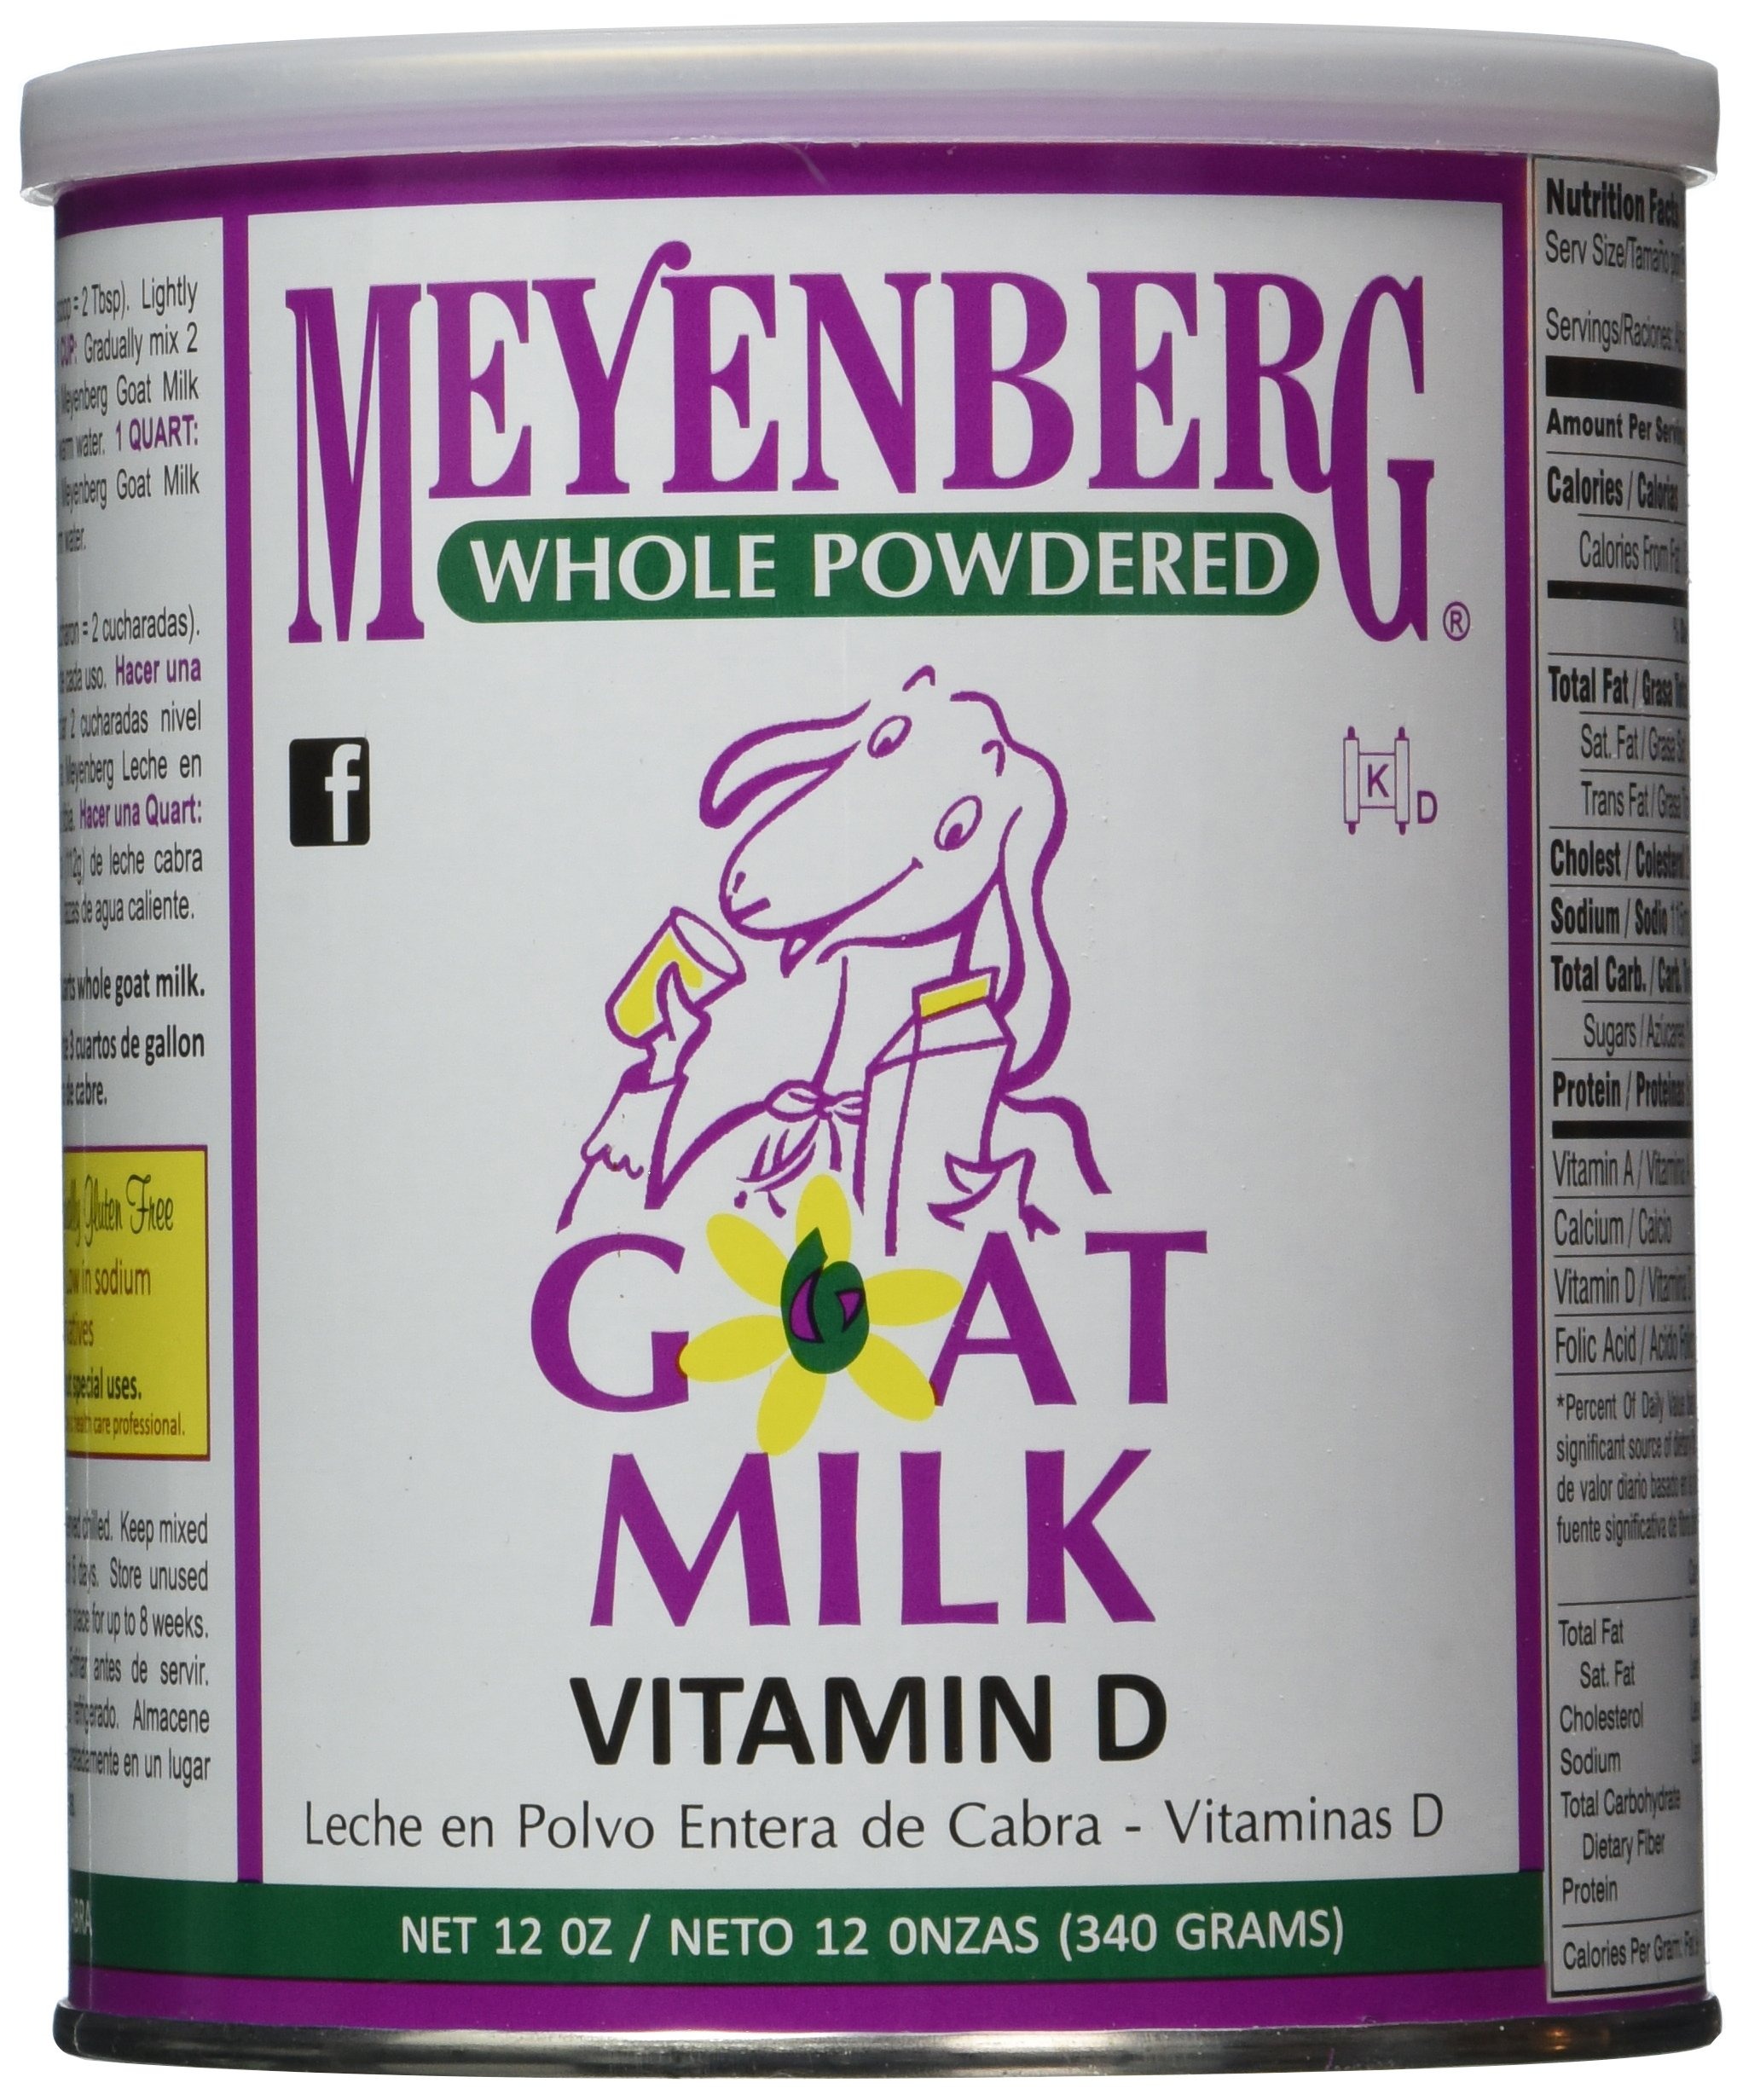
Item Name: Meyenberg, Goat Milk Whole Powdered Can, 12 OZ (Pack of 12)
Product Description: Meyenberg, Goat Milk Whole Powdered can offers fewer calories and excellent flavor in addition all the special benefits of goat milk. It’s fat free natural milk that can be enjoyed by the entire health-conscious family In addition, Non-fat goat milk will be appreciated not only by those trying to lose weight but also for the many that are cow milk sensitive. It combines the benefits of easier digestibility and good flavor minus the fat calories. Kosher, all natural and gluten free.
Value: 144.0
Unit: Ounce

Price: 10.99